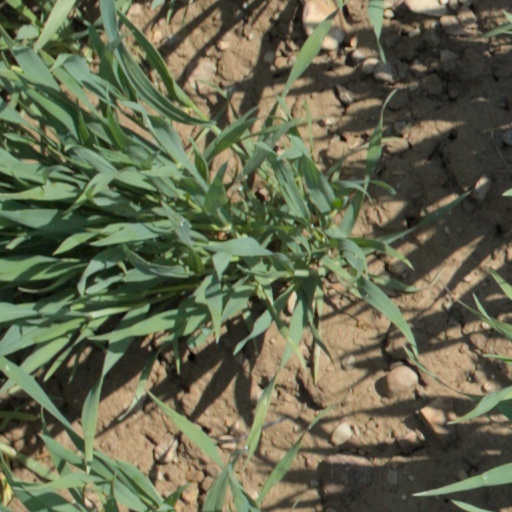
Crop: wheat